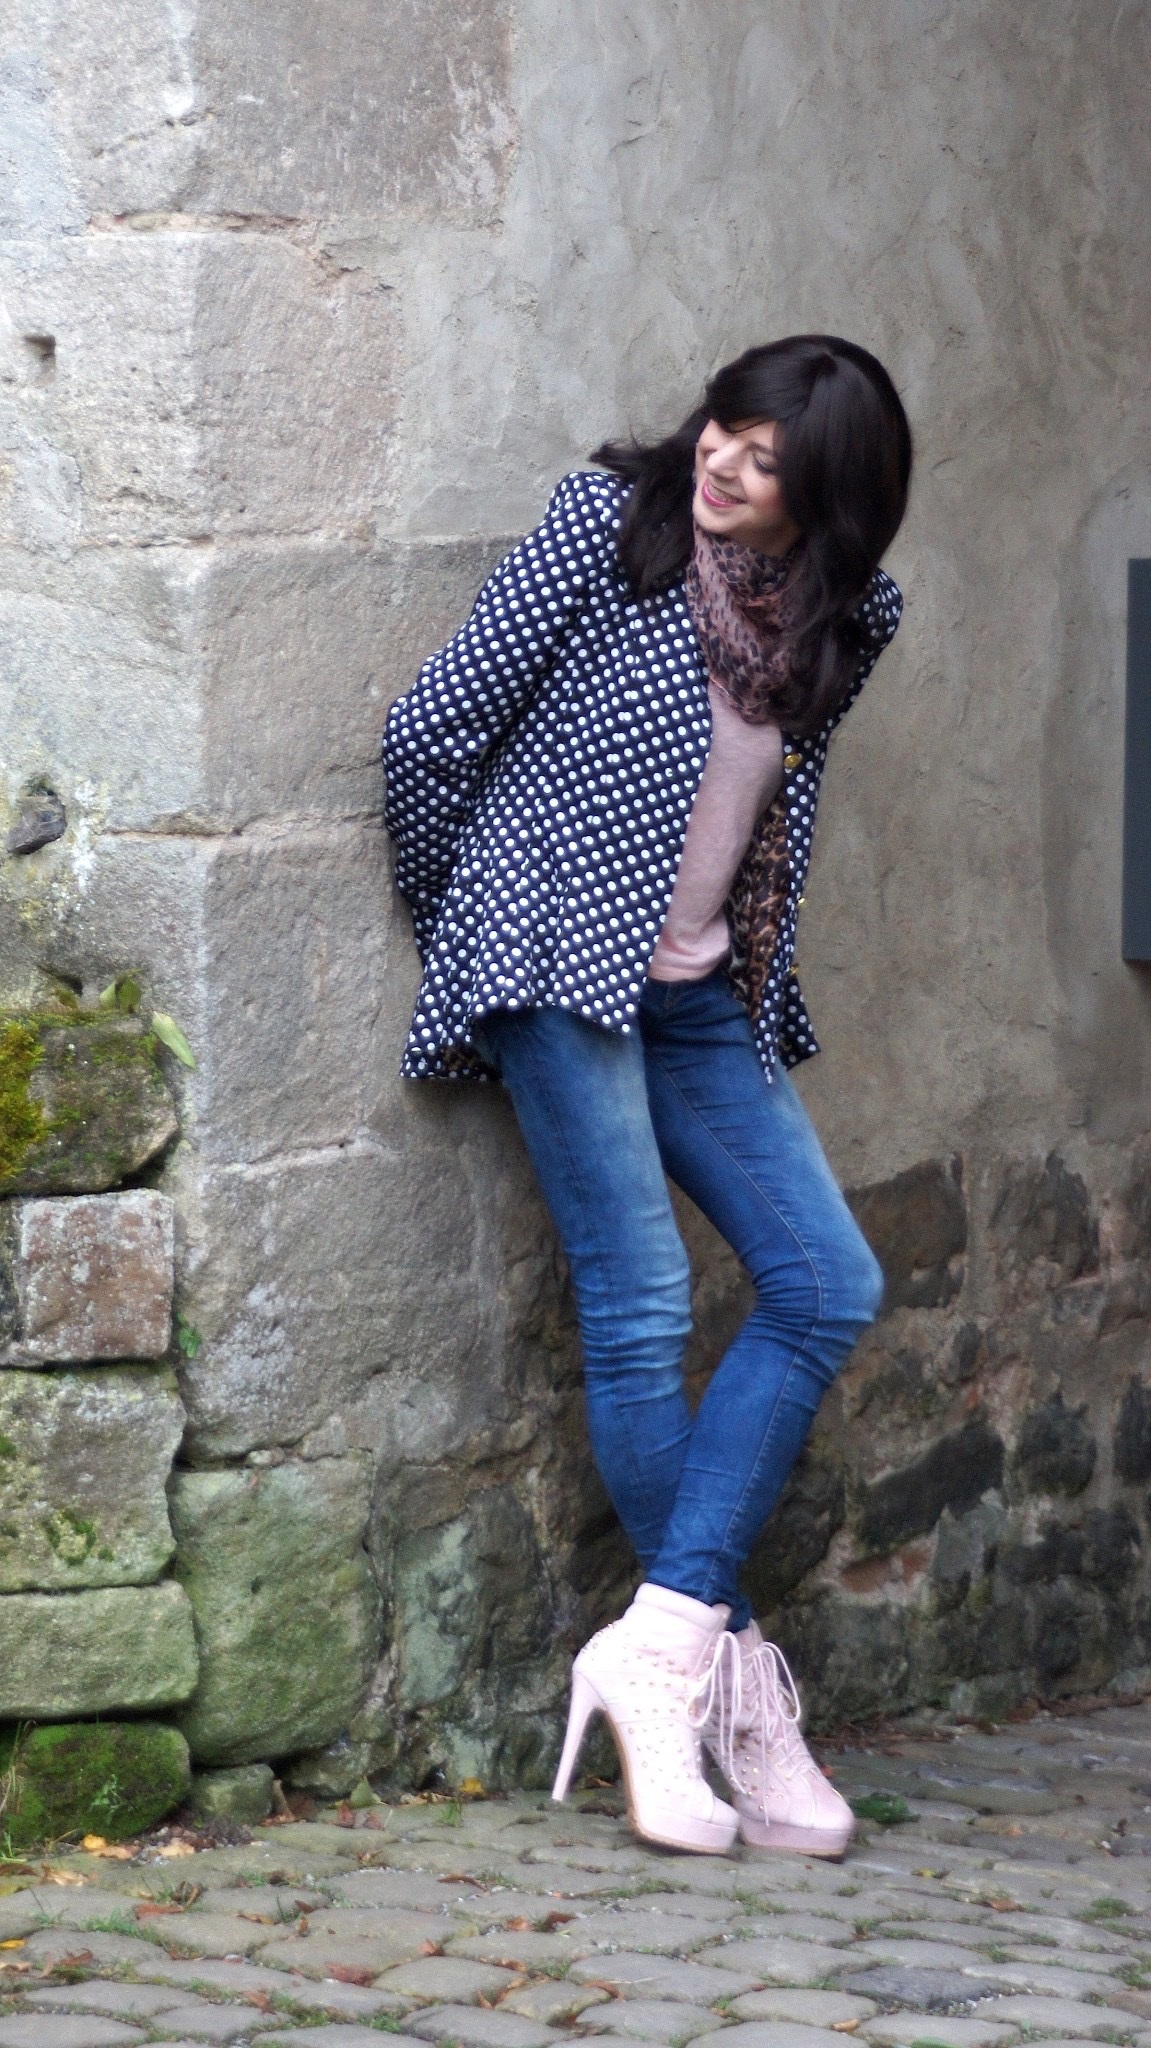
silhouette, person, girl, woman, photography, leg, pattern, model, young, spring, human, fashion, blue, clothing, modern, background, dress, figure, women, footwear, photograph, beauty, beautiful, sexy, pretty, mood, young woman, young girl, photo shoot, young women, portrait photography, human positions